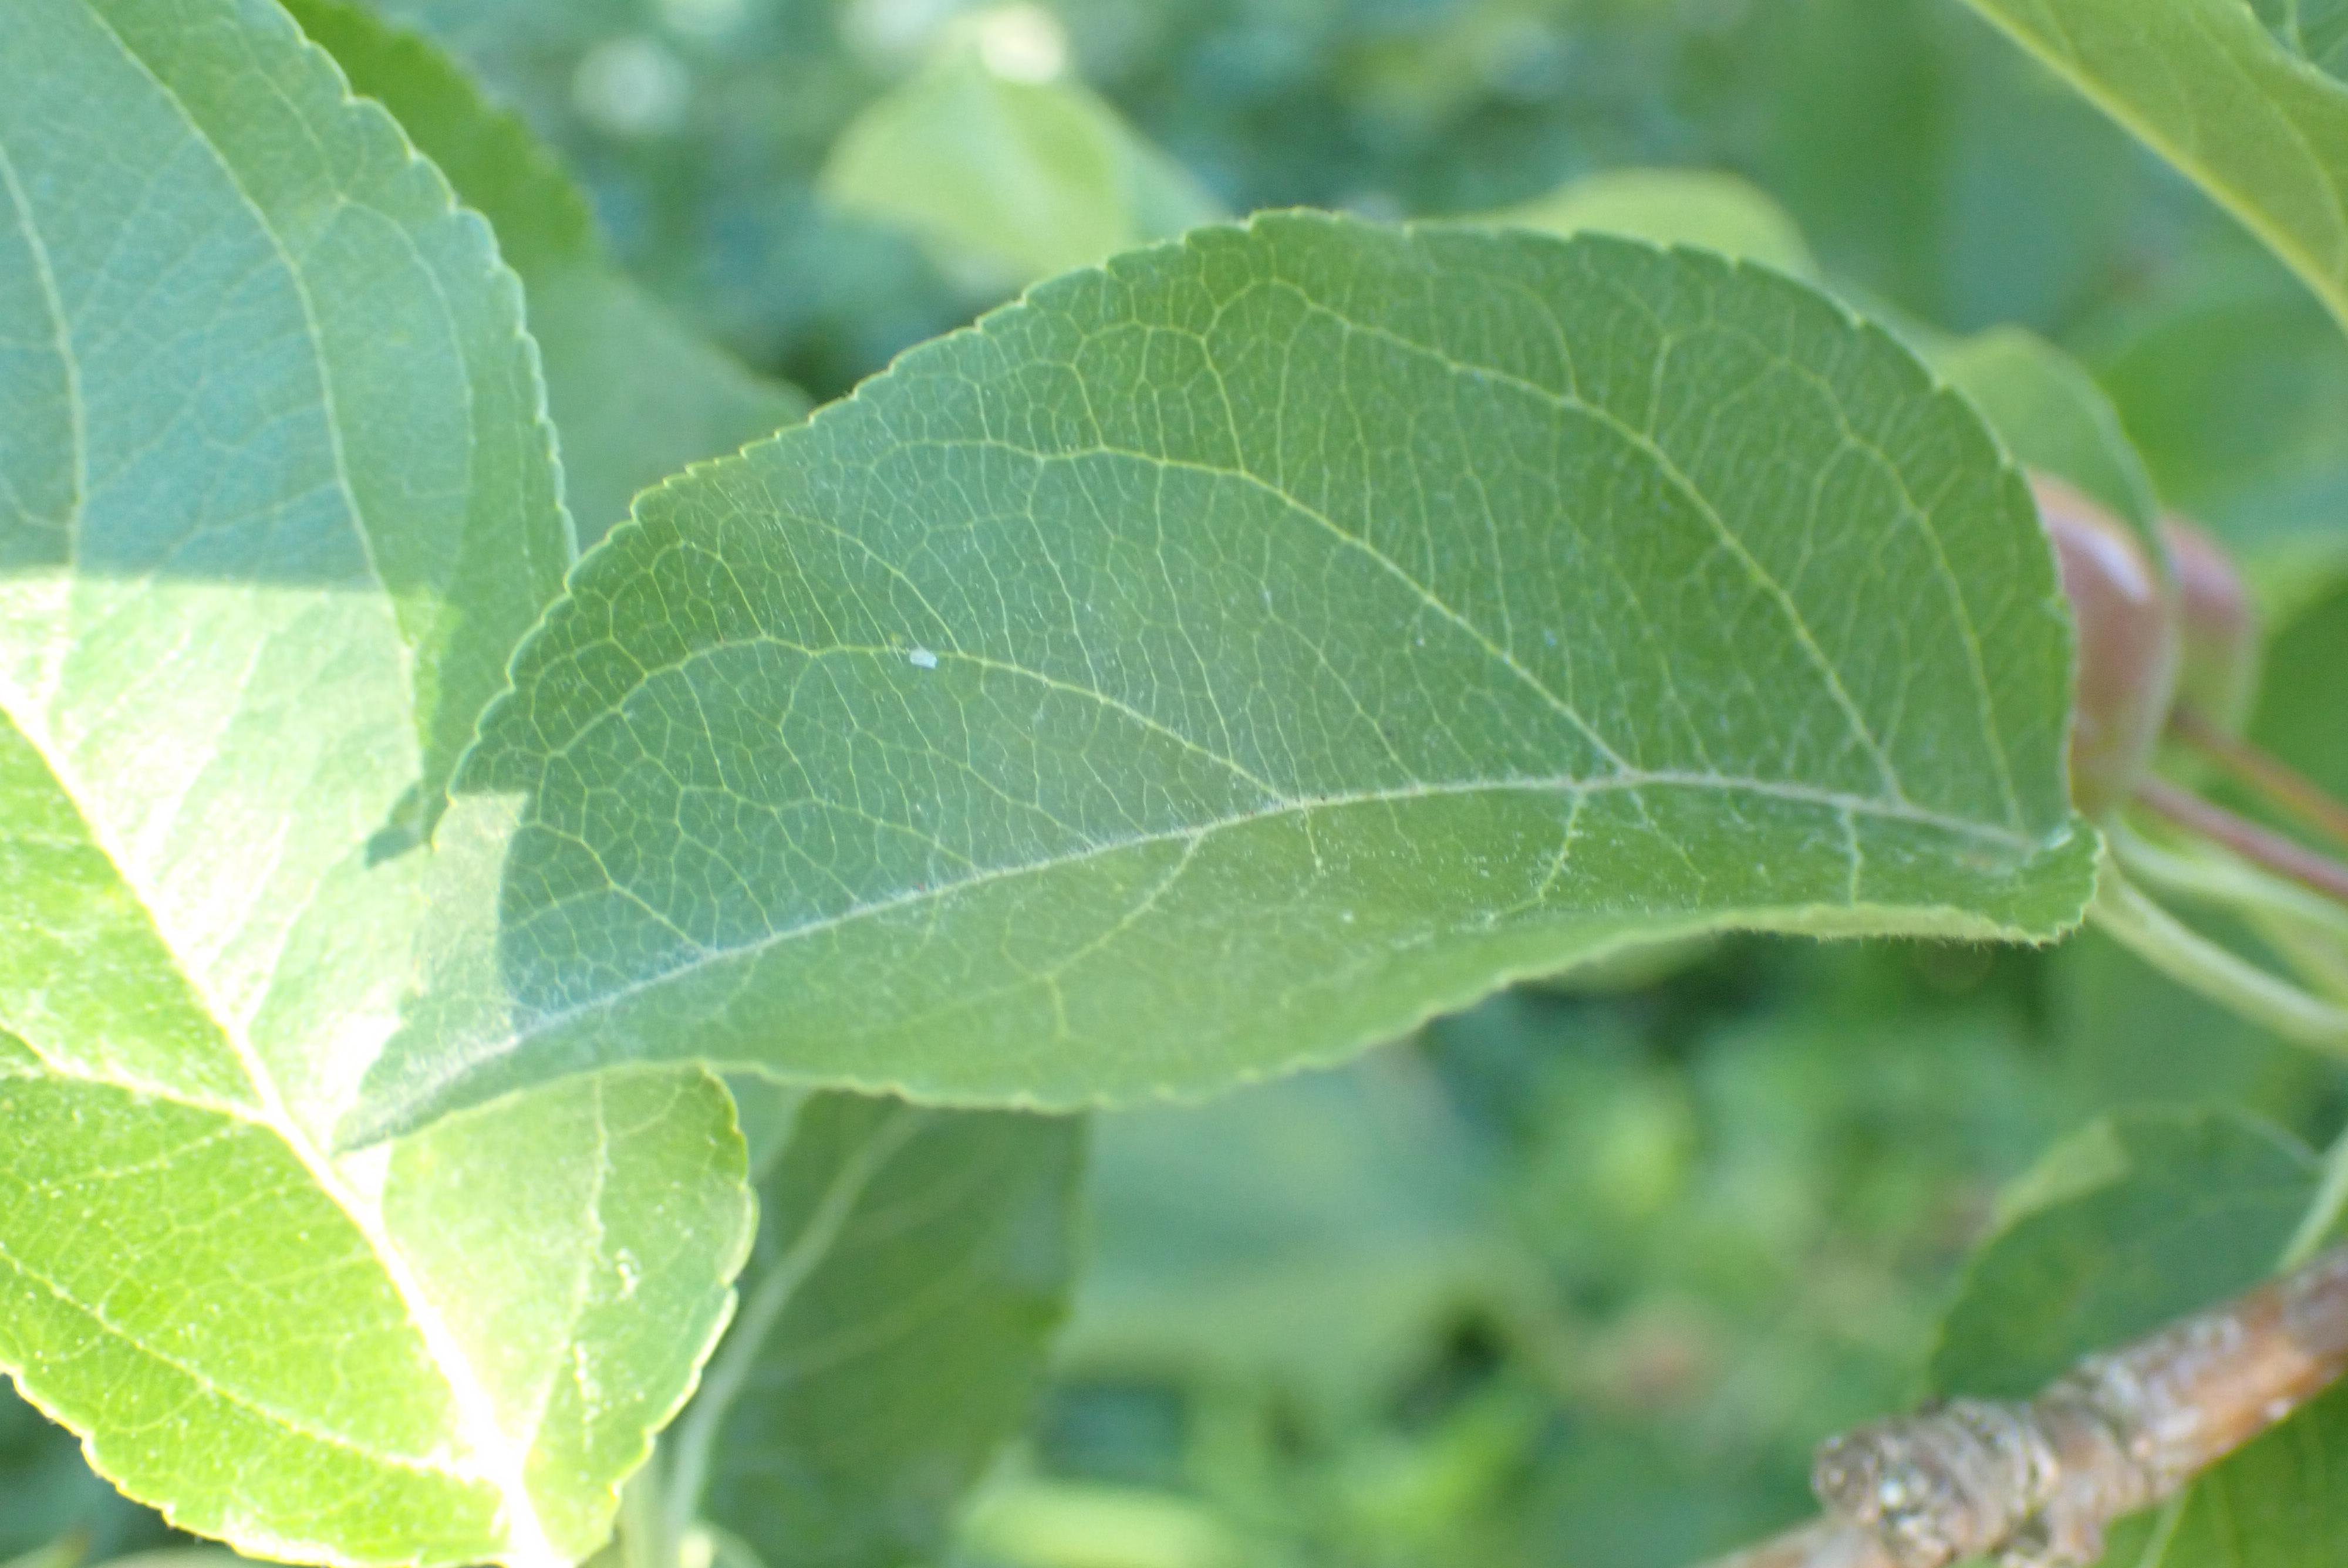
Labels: healthy